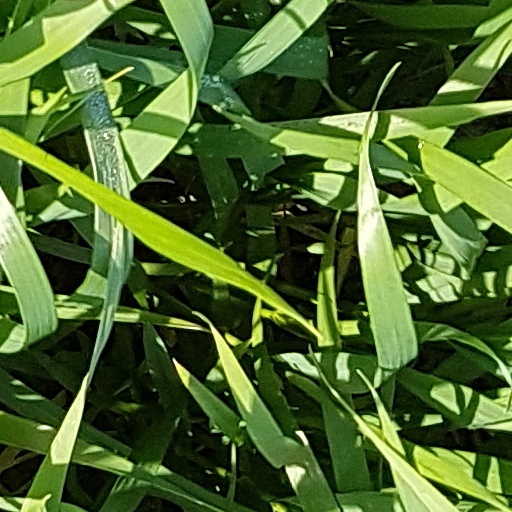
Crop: wheat